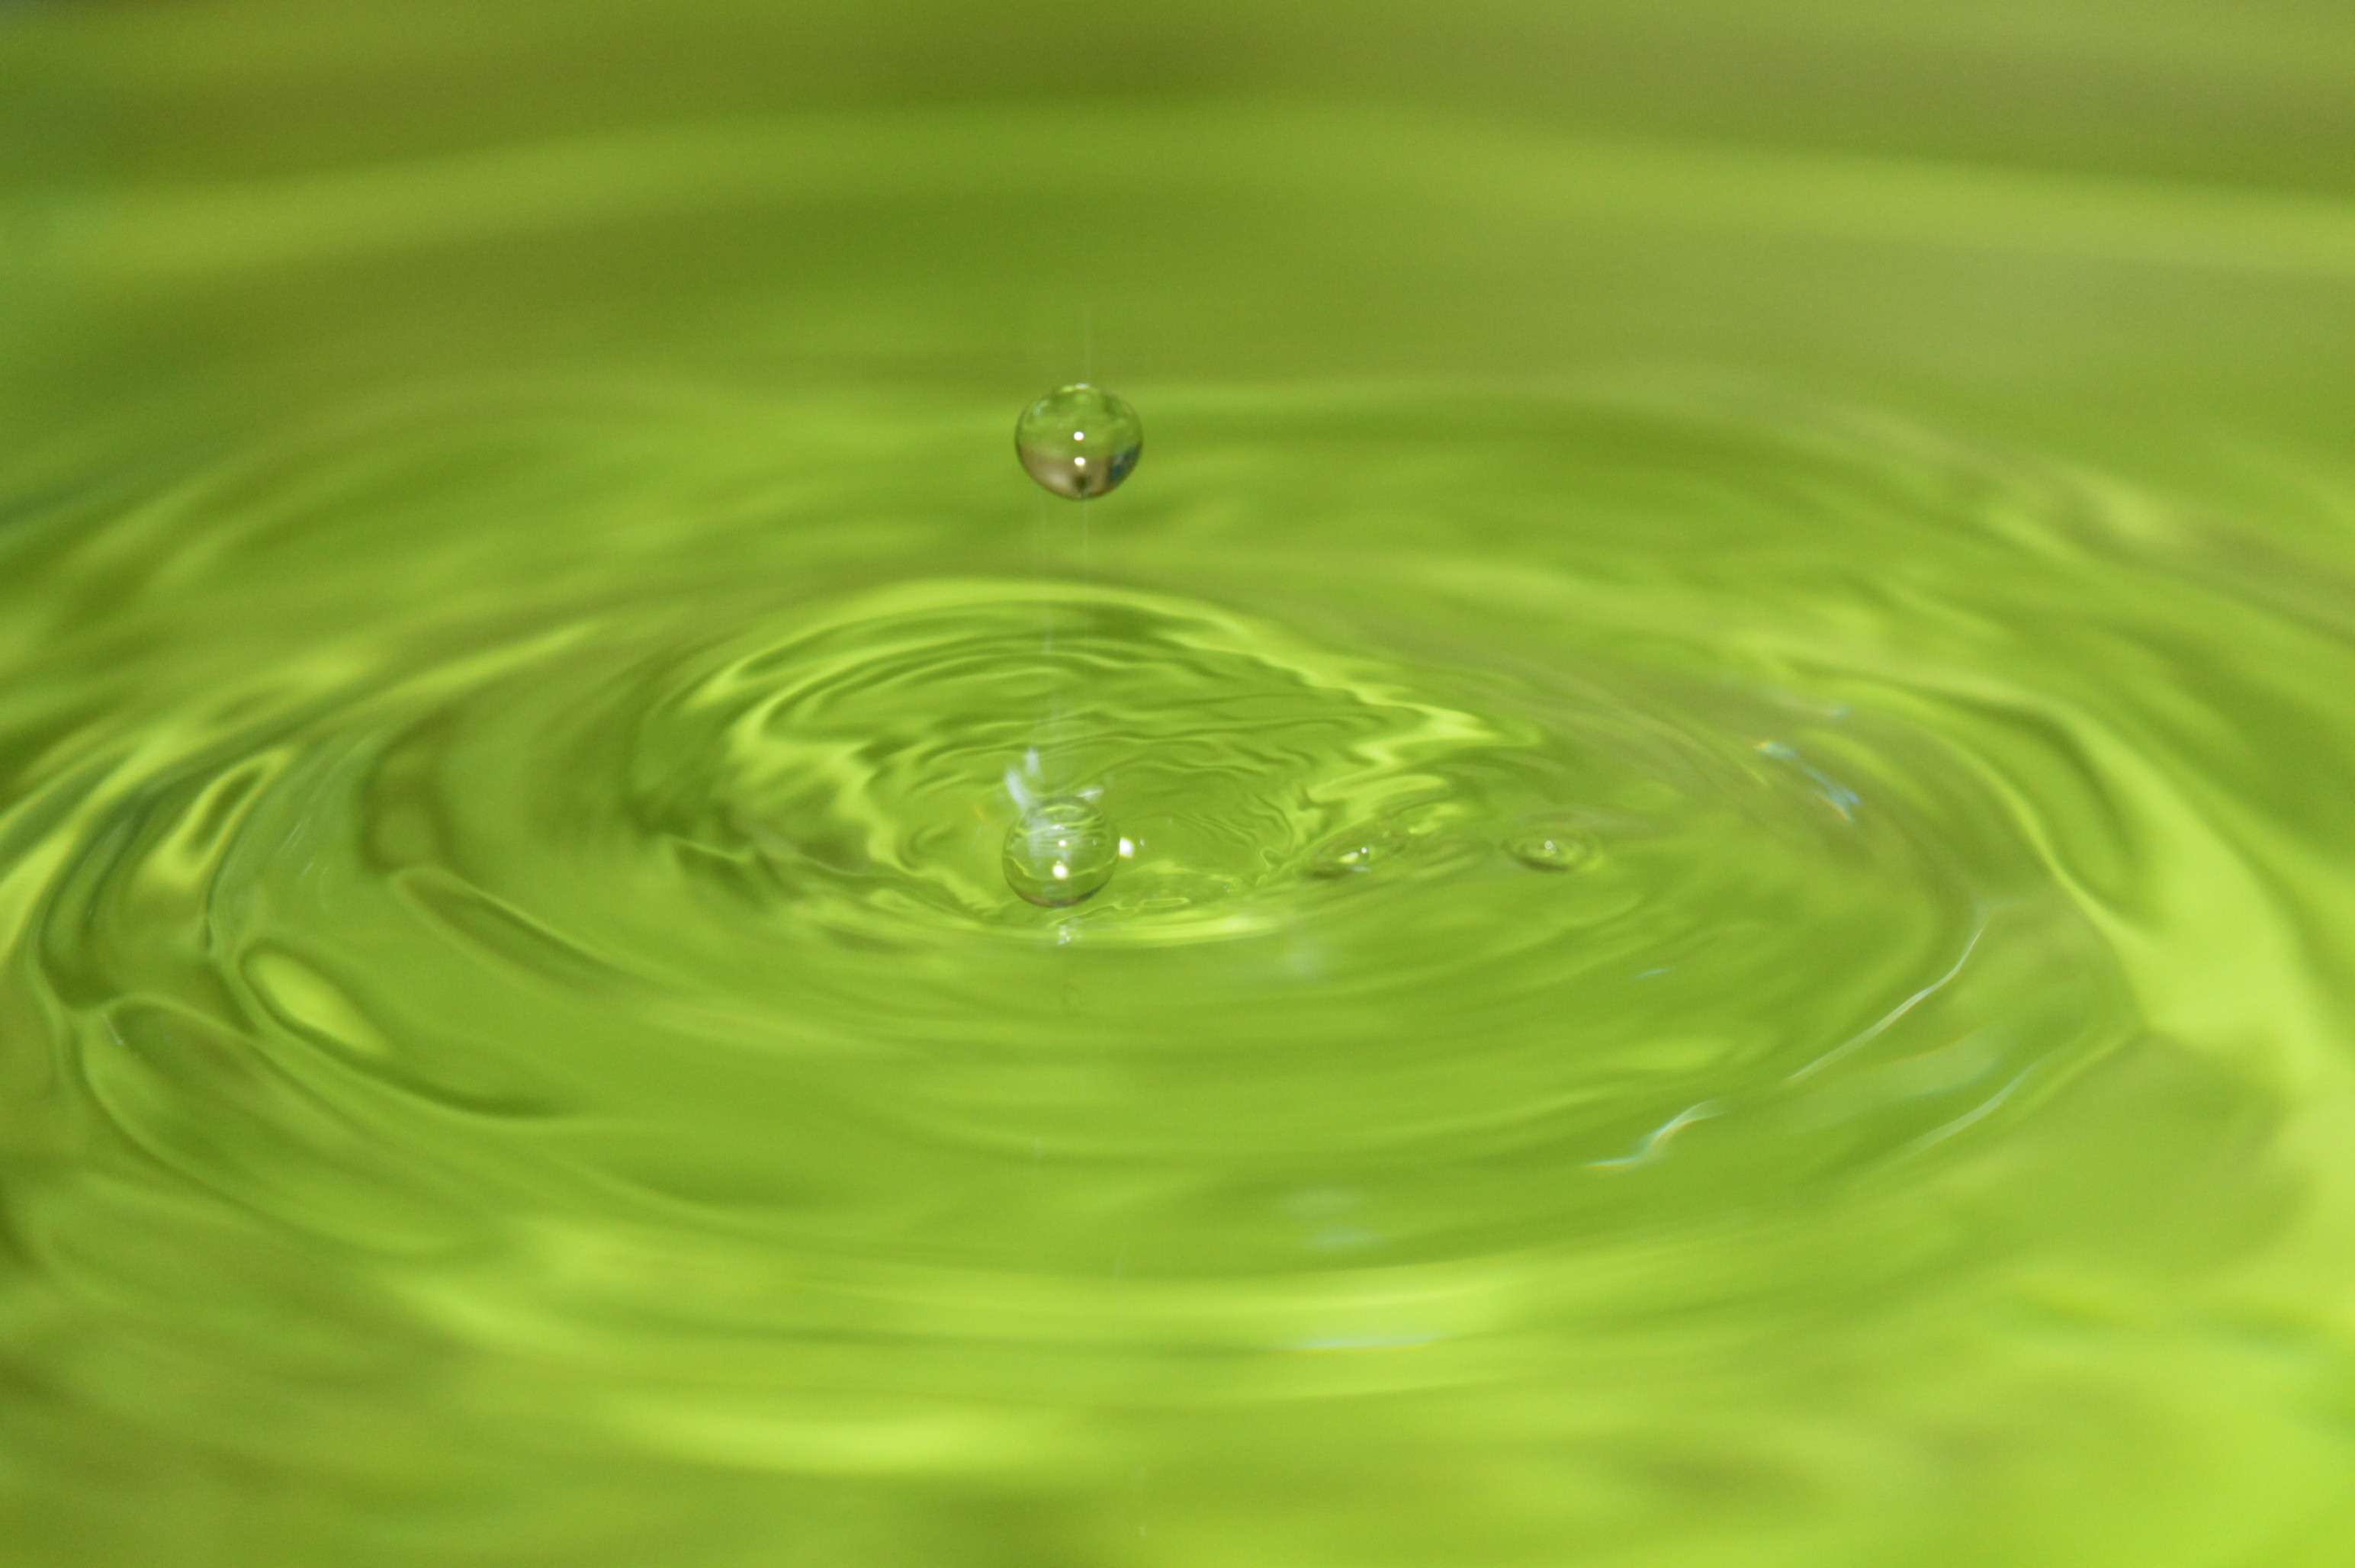
water, drop, dew, liquid, leaf, flower, petal, green, reflection, drip, circle, moisture, macro photography, plant stem